Yaletown–Roundhouse station

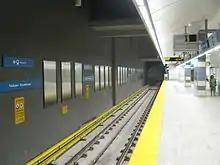
Platform with service to Waterfront

Yaletown–Roundhouse is an underground station on the Canada Line of Metro Vancouver's SkyTrain rapid transit system. The station is located on Davie Street at Mainland Street, approximately northwest of Pacific Boulevard, and serves the residential and retail areas of Yaletown and Downtown Vancouver in Vancouver, British Columbia, Canada.